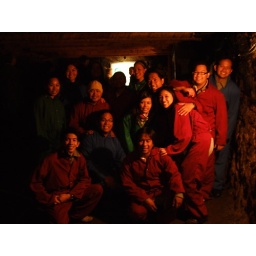
&amp;quot;We sang Let It Be&amp;quot; near the Salt lake inside the mountain